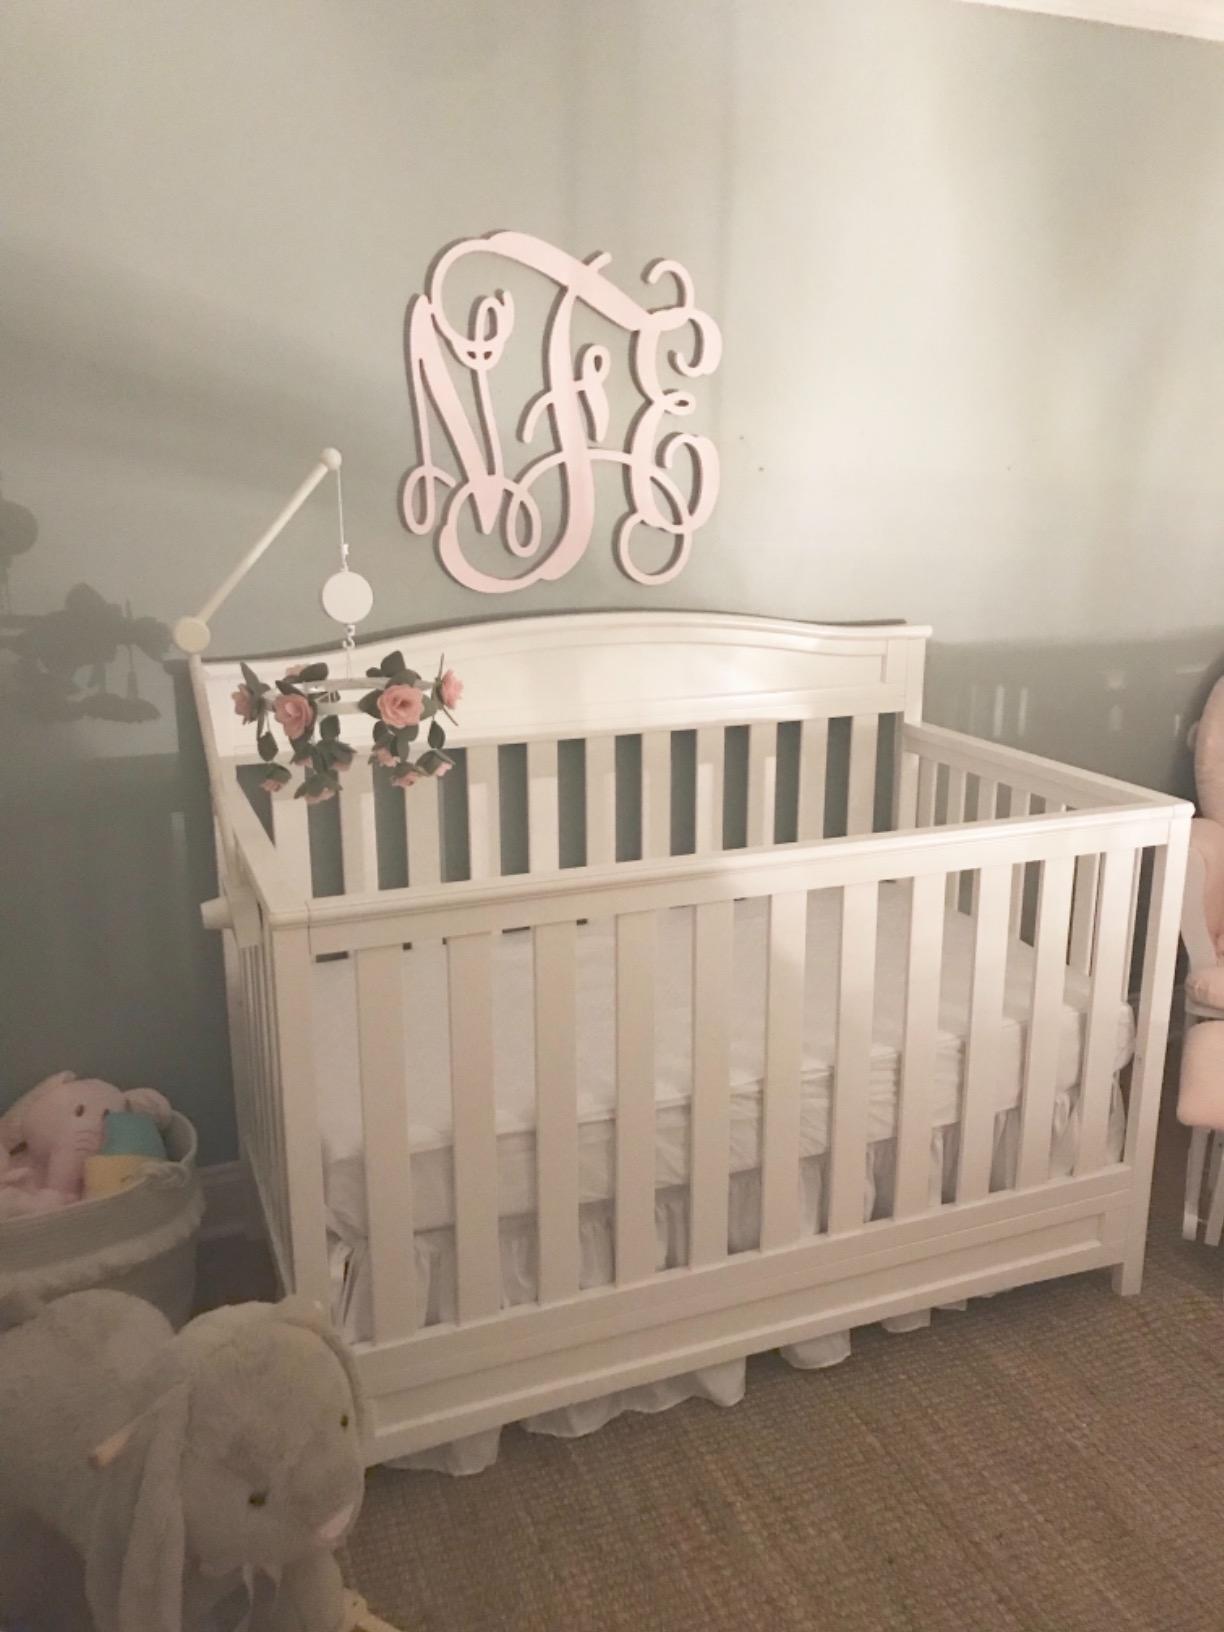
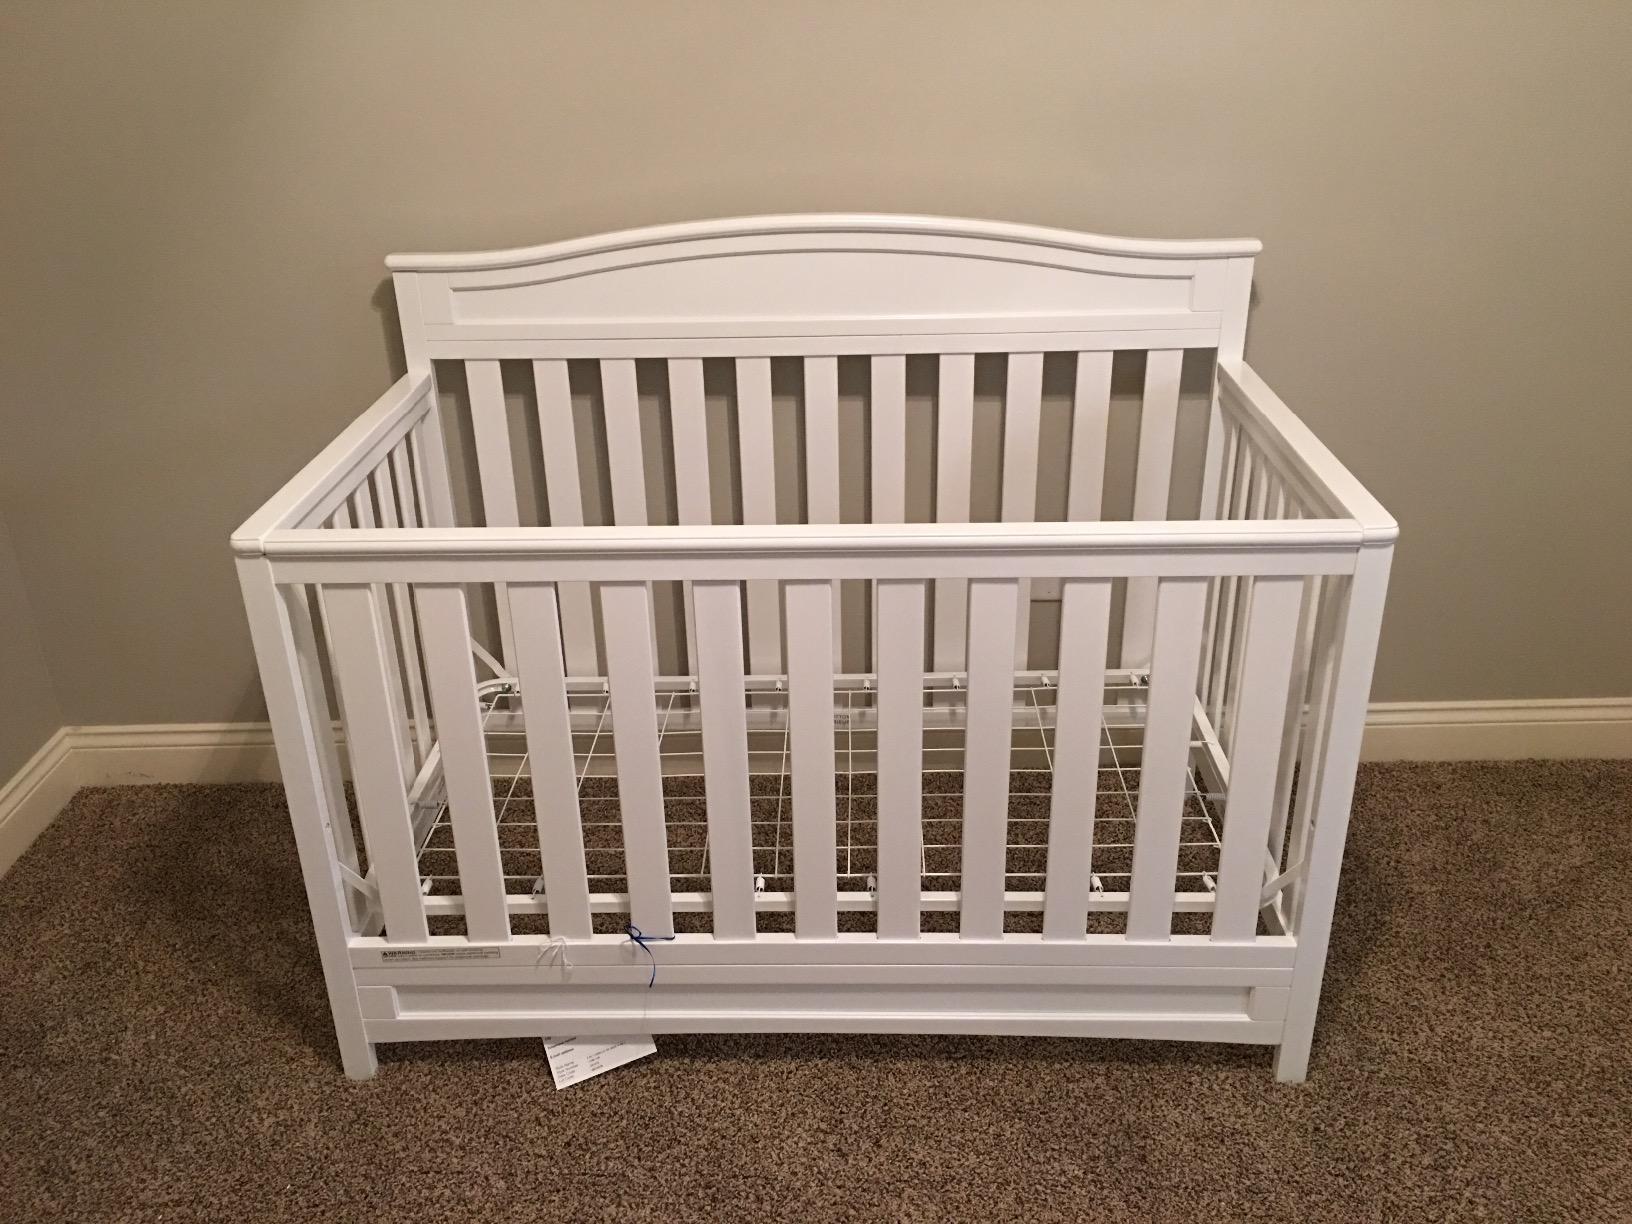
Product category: products_crib
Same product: yes